Torre Nueva (La Línea de la Concepción)

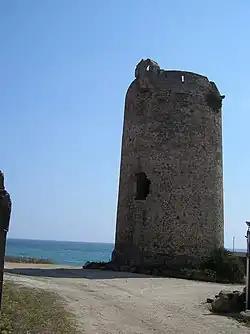

The Torre Nueva, also called Torrenueva and sometimes Torre Sabá, is a beacon located in the Andalusian town of La Línea de la Concepción and is one of the 44 towers of the same characteristics that dotted the Spanish coast from the river Guadiaro to the border with Portugal. All of them were built during the reign of Felipe III, along with others located along the Mediterranean coast from Málaga to Catalonia.